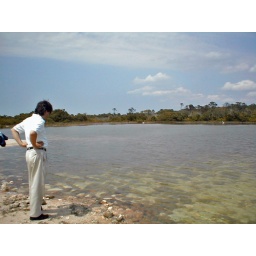
my wonderful father is looking at some fish in the water